Michael Rymer

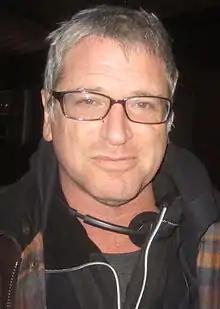
Rymer in 2011

Michael Rymer (born March 1963 in Melbourne) is an Australian television and film director, best known for his work on the re-imagined "Battlestar Galactica" TV series, for which he directed the pilot miniseries and several episodes of the series. He also directed "In Too Deep" and "Queen of the Damned".